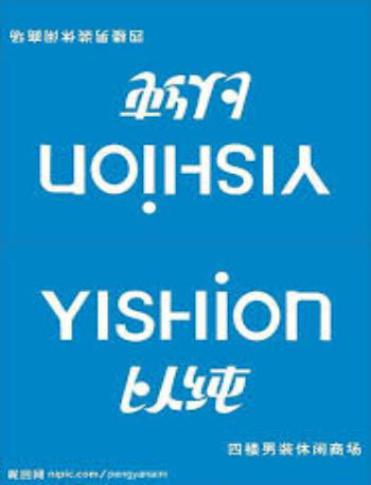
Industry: Clothes